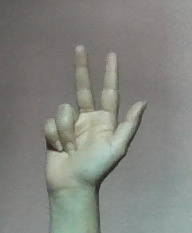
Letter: al